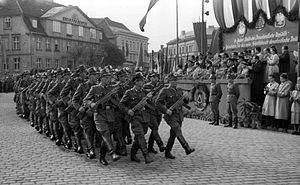
Le Sturmgewehr 44, en abrégé StG 44, est un fusil d'assaut développé en Allemagne durant la période du Troisième Reich, en 1942, lors de la Seconde Guerre mondiale. Il est généralement considéré comme le précurseur des fusils d'assaut modernes.
La Volkspolizei est la police de la République démocratique allemande entre 1945 et 1990. Ses agents sont surnommés les VoPos.